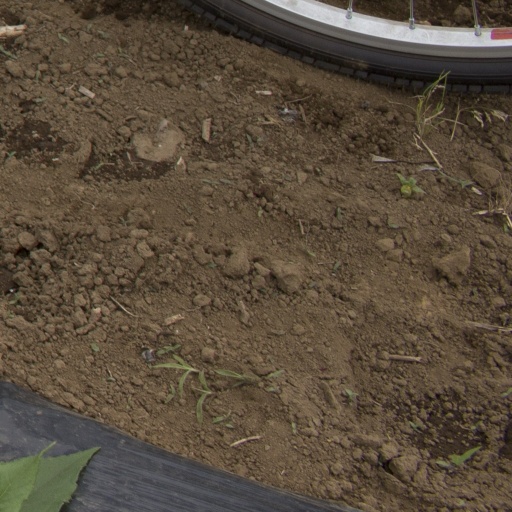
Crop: Jerusalem artichoke